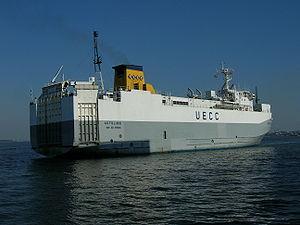
Le roulier Autoline se dirigeant vers son quai en marche arrière, port de Southampton.